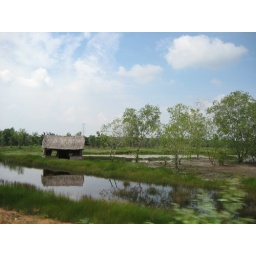
view from my bike 7 - wooden shack by the water